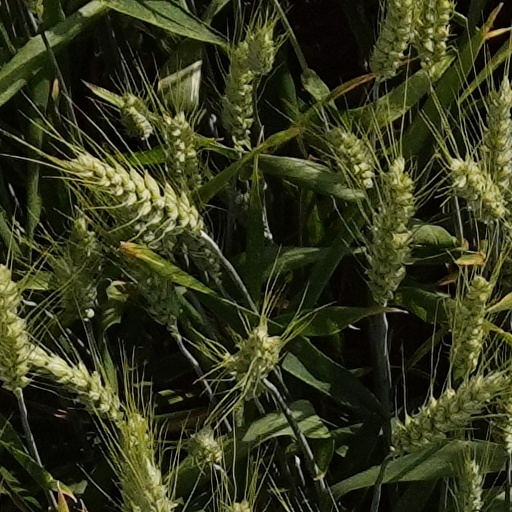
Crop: wheat